Neil Danns

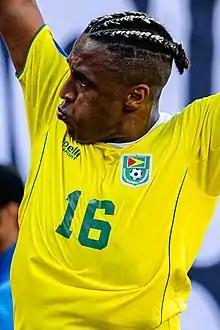
Danns with Guyana at the 2019 CONCACAF Gold Cup

Neil Alexander Danns (born 23 November 1982) is a professional football coach and former player who is the current first team manager of Southport. Born in England, he played for the Guyana national team.